Dads (2013 TV series)

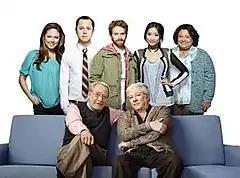
The cast of "Dads"

The series first appeared as part of Fox development slate in September 2012. In January 2013, Fox bypassed the pilot order and green-lit "Dads" with a six-episode, straight-to-series order. The pilot was directed by Mark Cendrowski and written by Alec Sulkin and Wellesley Wild, who also serve as executive producers alongside Seth MacFarlane. In May 2013, Fox extended the episode order from six to thirteen episodes. In October 2013, the network ordered six more scripts of the series. Later that same month, "Dads" was picked up for a full season with nine episodes. On December 6, 2013, Fox trimmed the series' first season from 22 to 19 episodes.